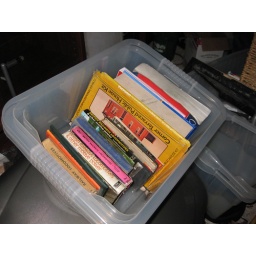
Sad bag stuff box in garage